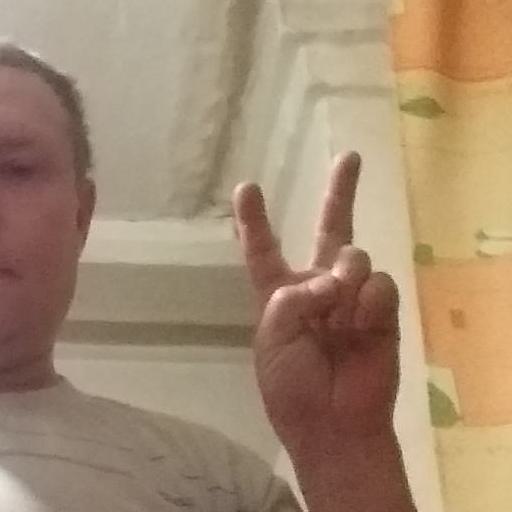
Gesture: peace